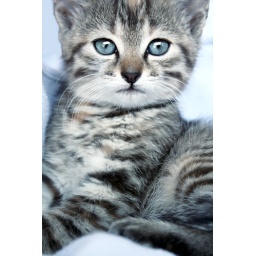
This little kitty was found in a tree in my mom's garden! such a cute little sweetheart!His name is now Smirnoff! lolPhotographer:Me